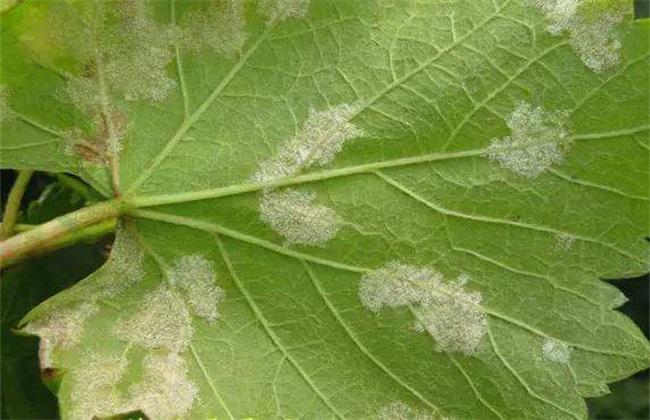
Plant: Grape
Disease: grape downy mildew